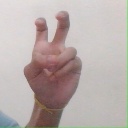
अक्षर: ई